Paris-Manhattan

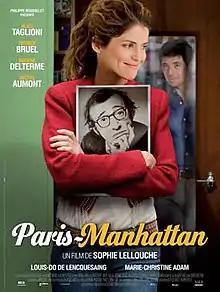
Theatrical release poster

Paris-Manhattan is a 2012 French romantic comedy film written and directed by in her feature directorial debut. It stars Alice Taglioni, Patrick Bruel, Marine Delterme, Michel Aumont, Louis-Do de Lencquesaing and Marie-Christine Adam.